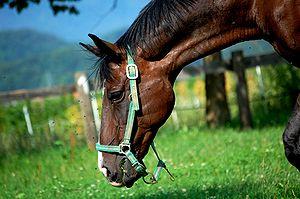
Le Pur-sang, est la plus connue des races de chevaux à sang chaud. C'est l'une des races les plus répandues, puisqu'il court sur les pistes d'hippodromes lors des courses de galop. Le nom de « pur-sang » peut en théorie faire référence à plusieurs races de chevaux, et par extension, races animales. Le nom de « pur-sang anglais », vieilli, est vu comme un pléonasme aux yeux des puristes.
Le selle français est un registre généalogique de chevaux de sport français, sélectionnés pour le saut d'obstacles. Il est issu de la fusion de toutes les races dites de « demi-sang » en 1958. Sans standard fixe, ce cheval ne répond plus à la notion de race. Il est caractérisé par une grande taille, un modèle harmonieux et robuste, de la force et du sang. Le selle français est élevé sur l'ensemble du territoire français et dans de nombreux pays, notamment grâce à l'utilisation de l'insémination artificielle. Sa sélection est gérée par l'Association nationale du selle français, qui assure sa promotion et son amélioration génétique.